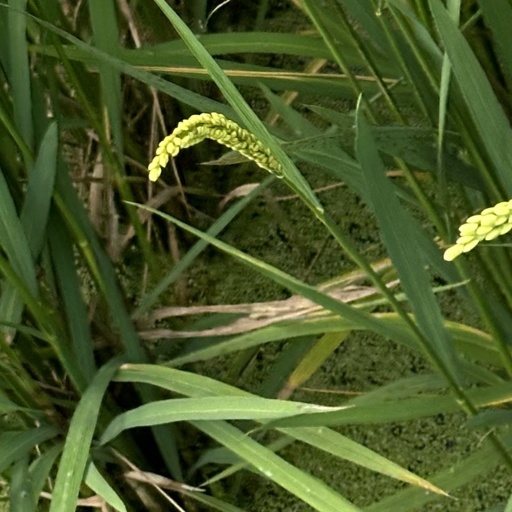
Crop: rice